American Bottom

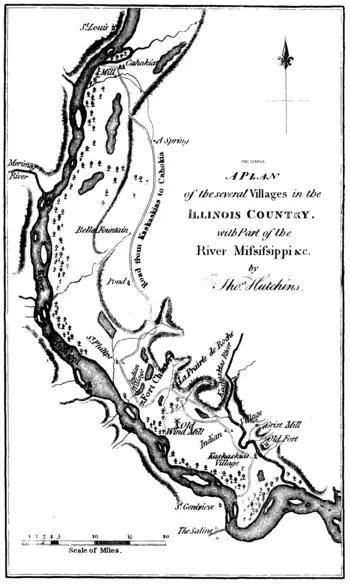
Map of the villages of the American Bottom as they appeared in the late 18th century

Before European settlement, the area was home to indigenous peoples for many centuries. The peak civilization was created by peoples of the Mississippian culture, known as the Mound Builders. With the cultivation of maize, they were able to create food surpluses and build concentrated settlements in the centuries after 600 CE. The Cahokia Mounds Site, which was built as the center attracted a rapid increase in population after 1000 CE, is a six-square mile complex of large, man-made, earthen mounds rising from the flood plain. In 1982, it was designated by UNESCO as one of only eight World Heritage Sites in the United States.